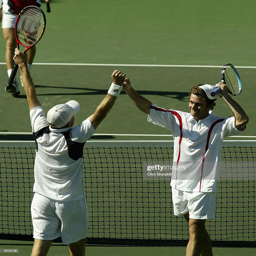
tennis players celebrate victory against tennis players during the mens doubles final .